Moving (Travis song)

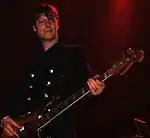
The song was written by Travis bassist Dougie Payne.

In an album commentary, Dougie Payne said the song was inspired by his frequent moves, and the feeling of moving house every six months: "It was kinda this notion of this perpetual motion."